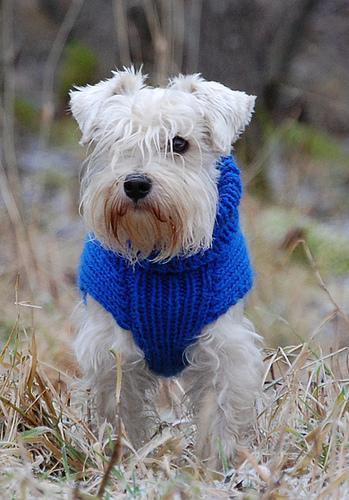
miniature_schnauzer